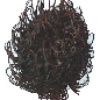
Label: Rambutan 1